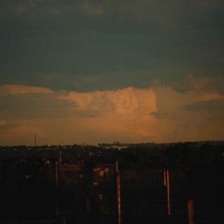
Cloud type: Stratocumulus